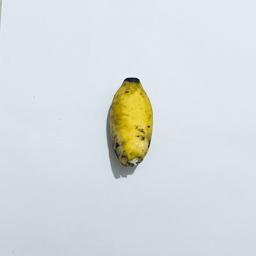
Banana variety: Sabri Kola